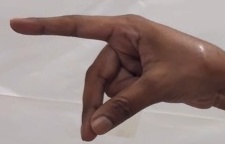
ASL sign: P